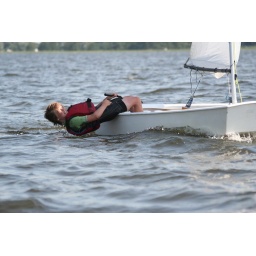
Zomerkamp 2006 op de Braassemermeer in Roelofarendsveen. Foto gemaakt door Marco van der Krogt - Leiderdorp